Needles and Pins (nursery rhyme)

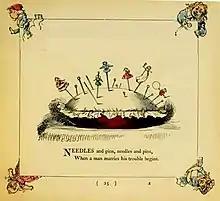
Charles H. Bennett's illustration of the rhyme from 1858

"Needles and Pins" is an English language proverb and nursery rhyme and was first recorded in the proverbs section of James Orchard Halliwell's "The Nursery Rhymes of England" (1842). Since then it has appeared largely unchanged in many other collections of nursery rhymes. Its usual form is